Carlo Mollino

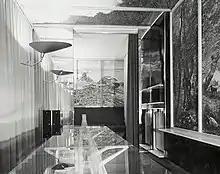
The dining room of Casa Rivetti, Turin 1949

In 1955 he designed a car, the DaMolNar, which competed that year in the 24 Hours of Le Mans. In 1956 he began to fly specializing in aerobatics and later participated in Italian and European competitions.